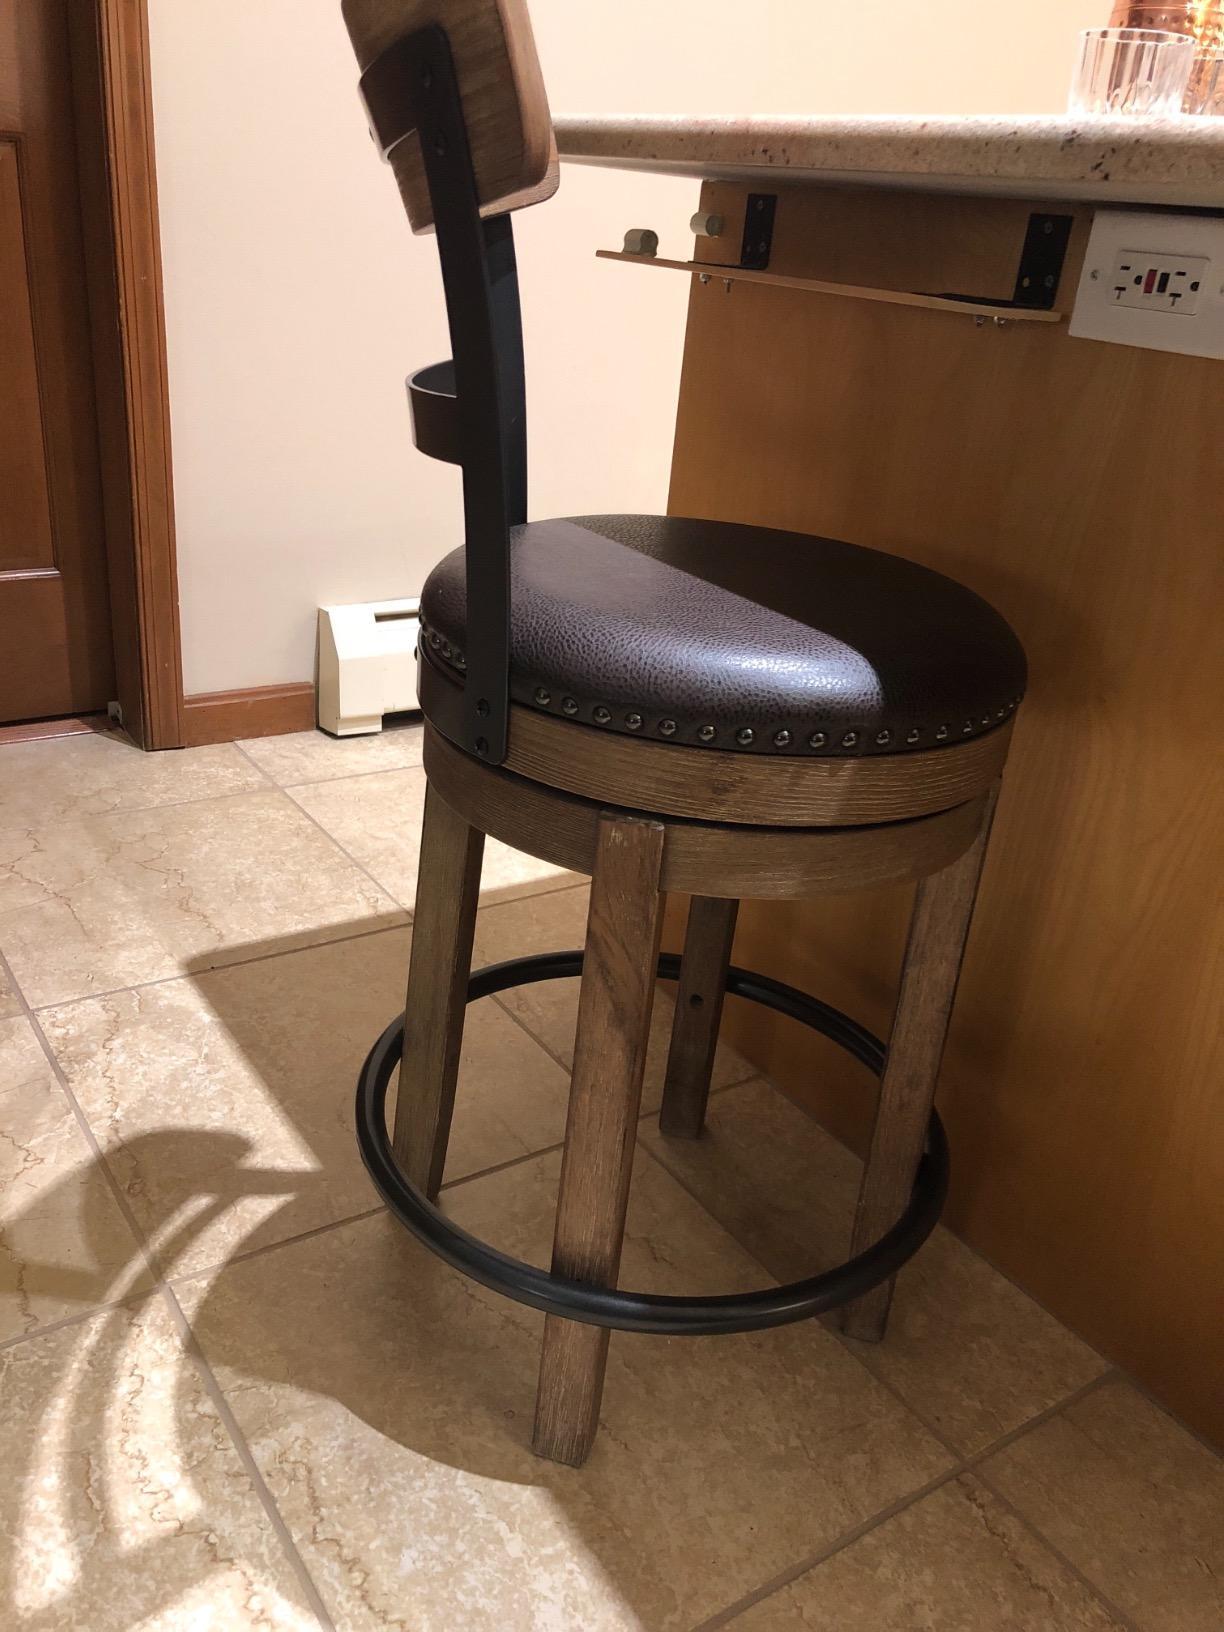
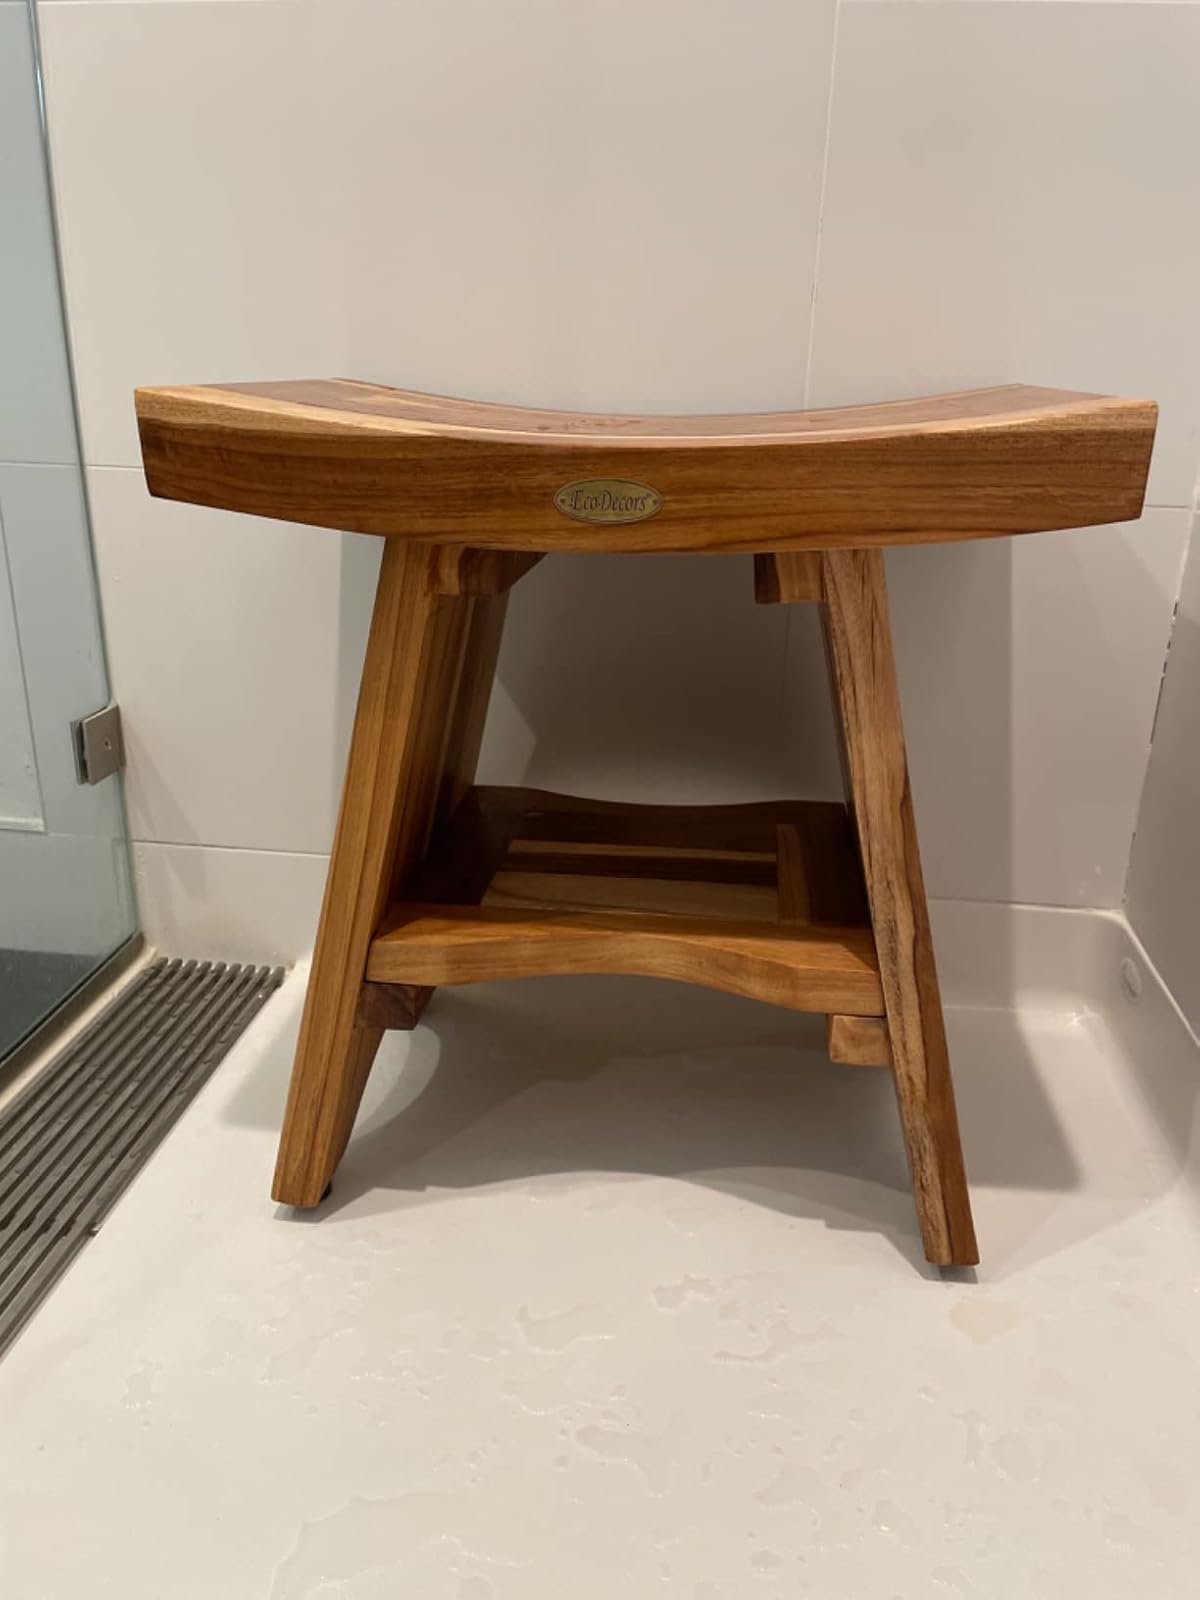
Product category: stool
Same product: no